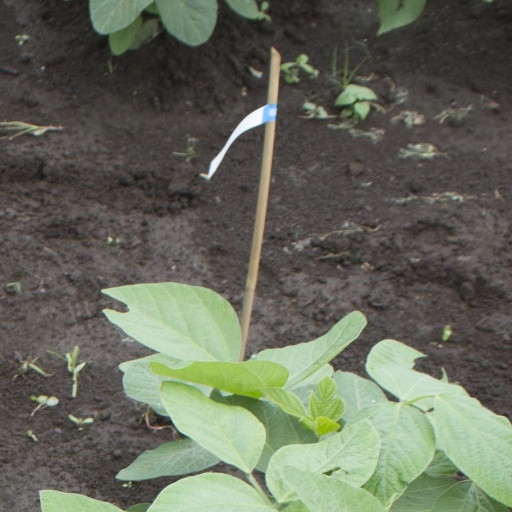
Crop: soybean